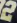
Number: 2